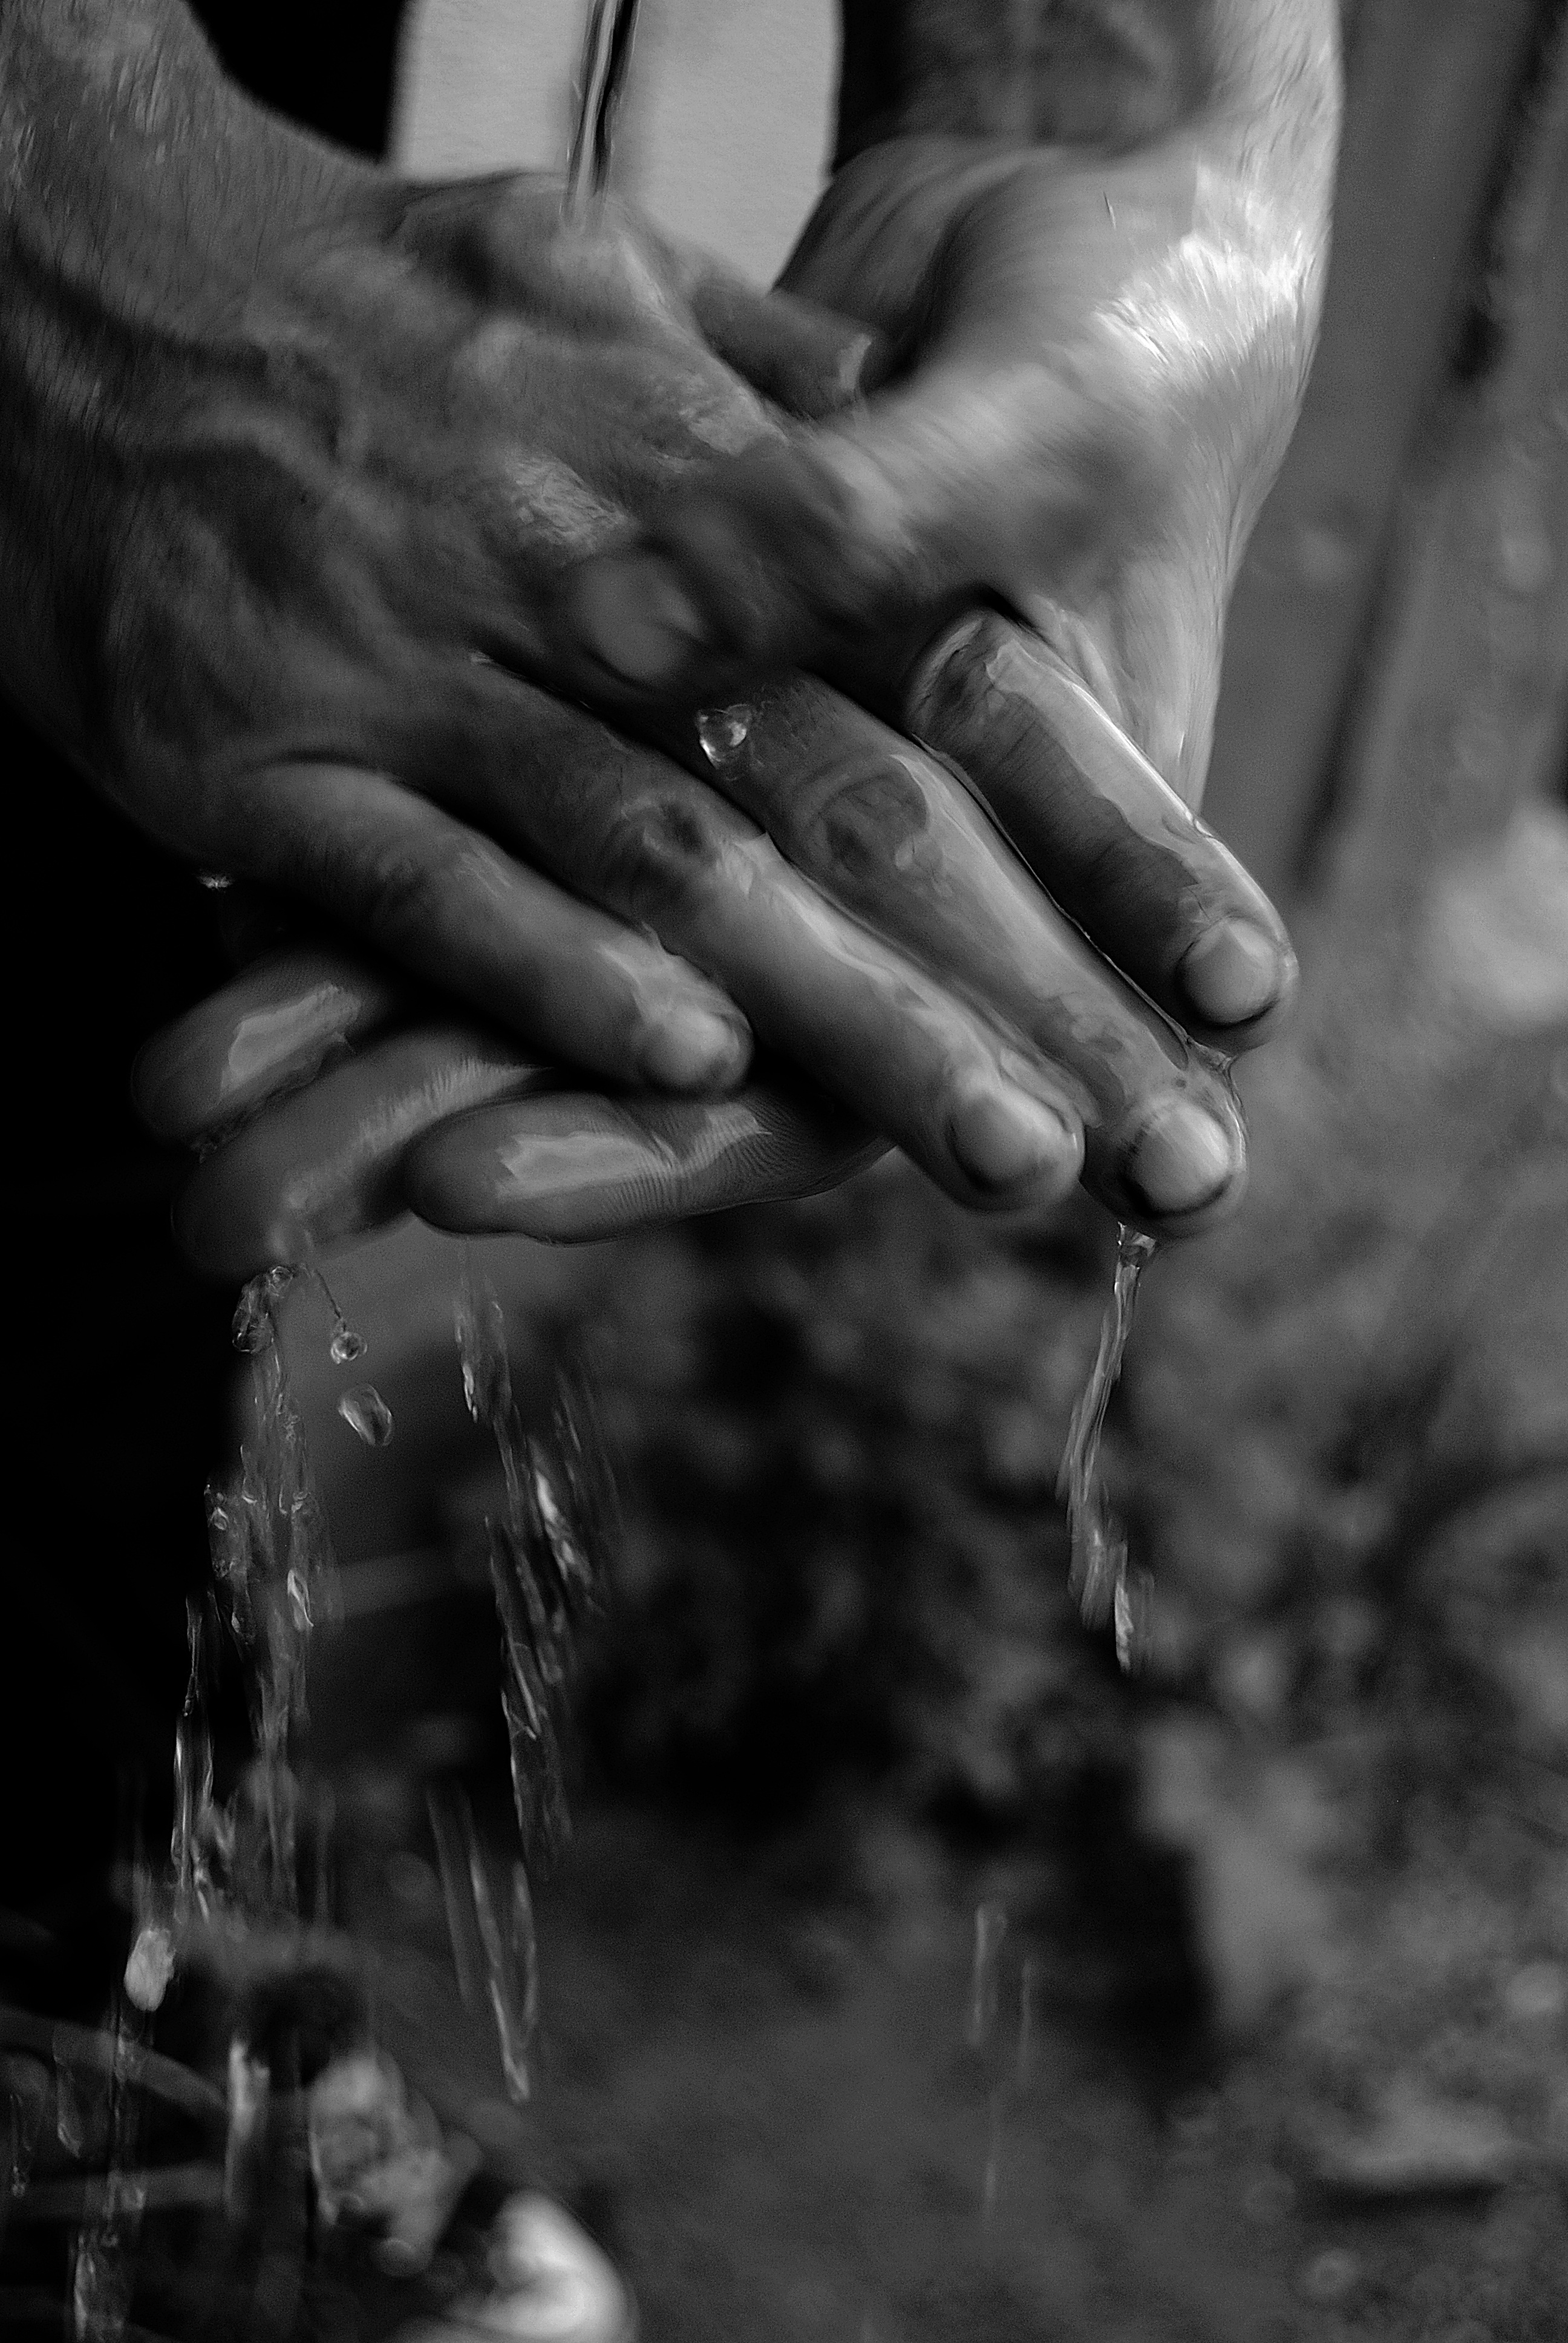
hand, black and white, white, photography, black, monochrome, arm, close up, homeless, hands, photograph, poverty, poor, sense, monochrome photography